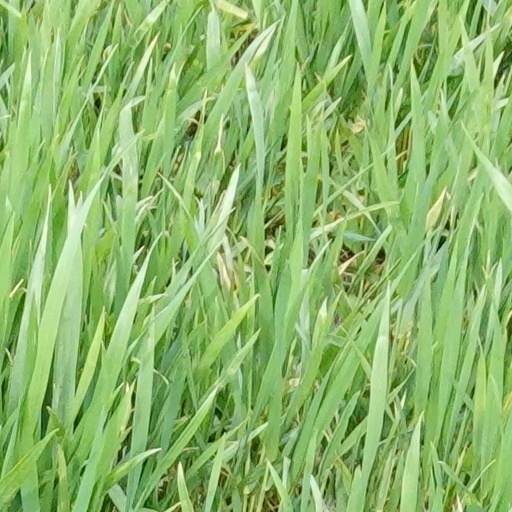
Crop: wheat